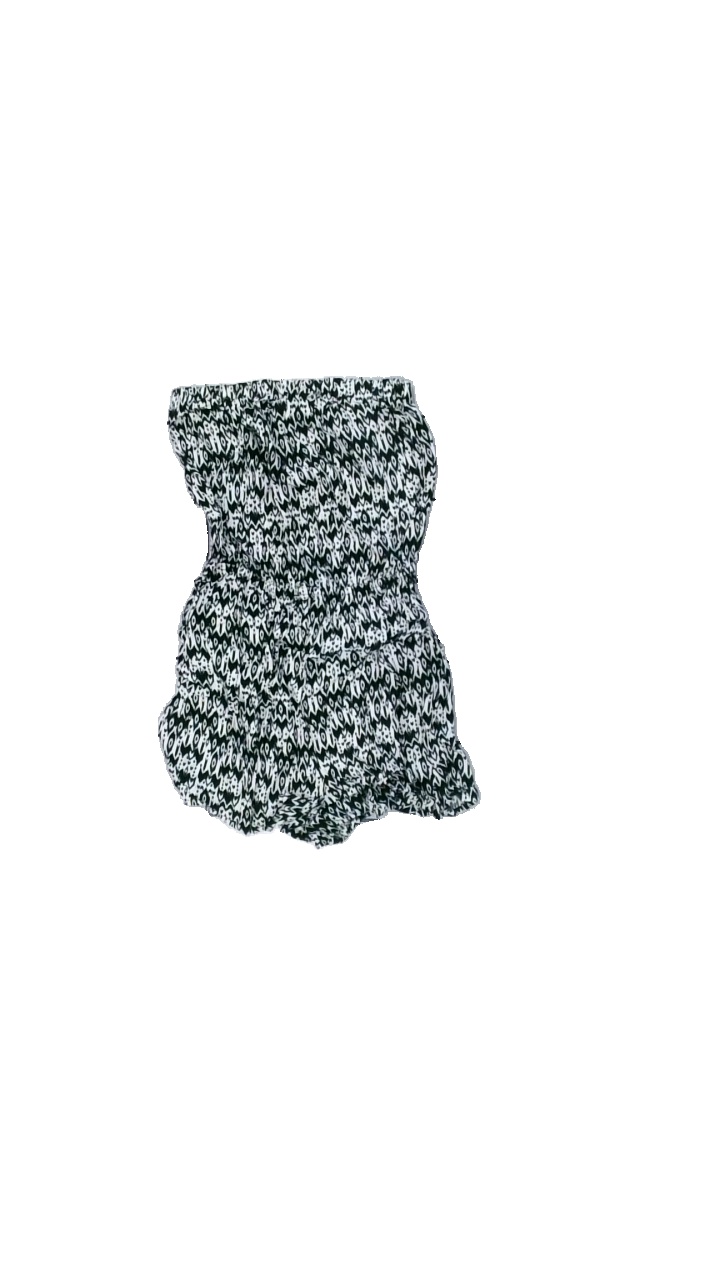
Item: Dress (Ladies)
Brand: H&m
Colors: Black, White
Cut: Cropped
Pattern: Other
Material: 100% Viscose
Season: All
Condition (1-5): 5
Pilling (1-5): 5
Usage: Reuse
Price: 50-100